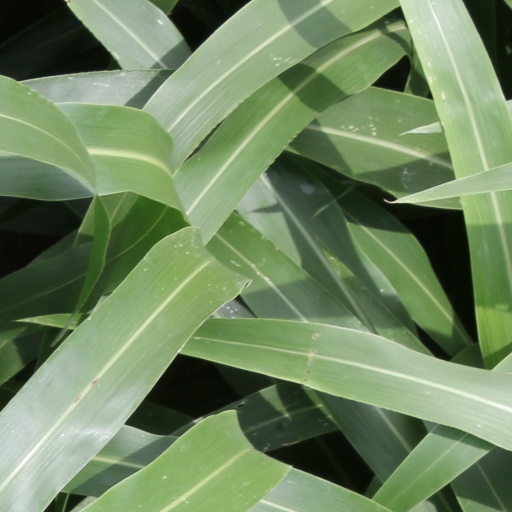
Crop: sorghum